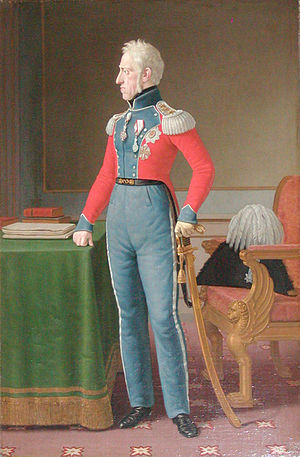
Statsbankerotten 1813 / Baggrund
Frederik 6. var konge under sidste del af Napoleonskrigene og da statsbankerotten indtraf.